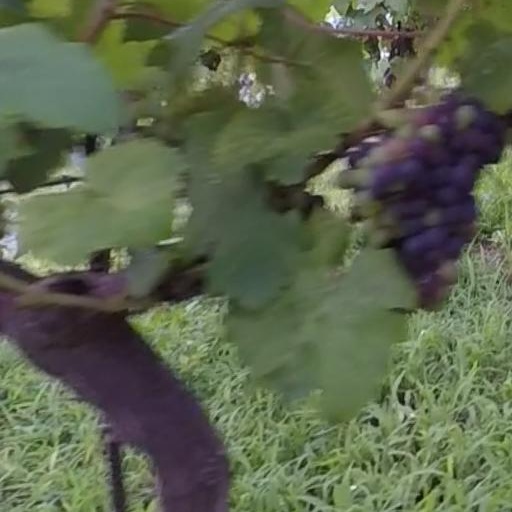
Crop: grape